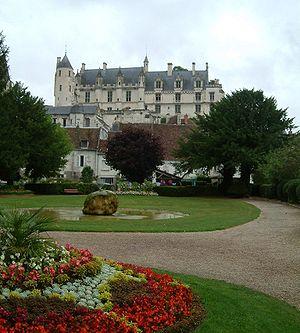
Château de Loches, Loches, FRANCE